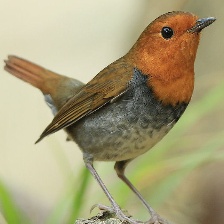
Species: JAPANESE ROBIN
Scientific name: ERITHACUS AKAHIGE
ImageNet parent category: robin